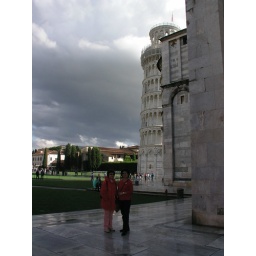
Angie and HsuWhey standing at the corner of the Cathedral walls with the leaning tower in the background.